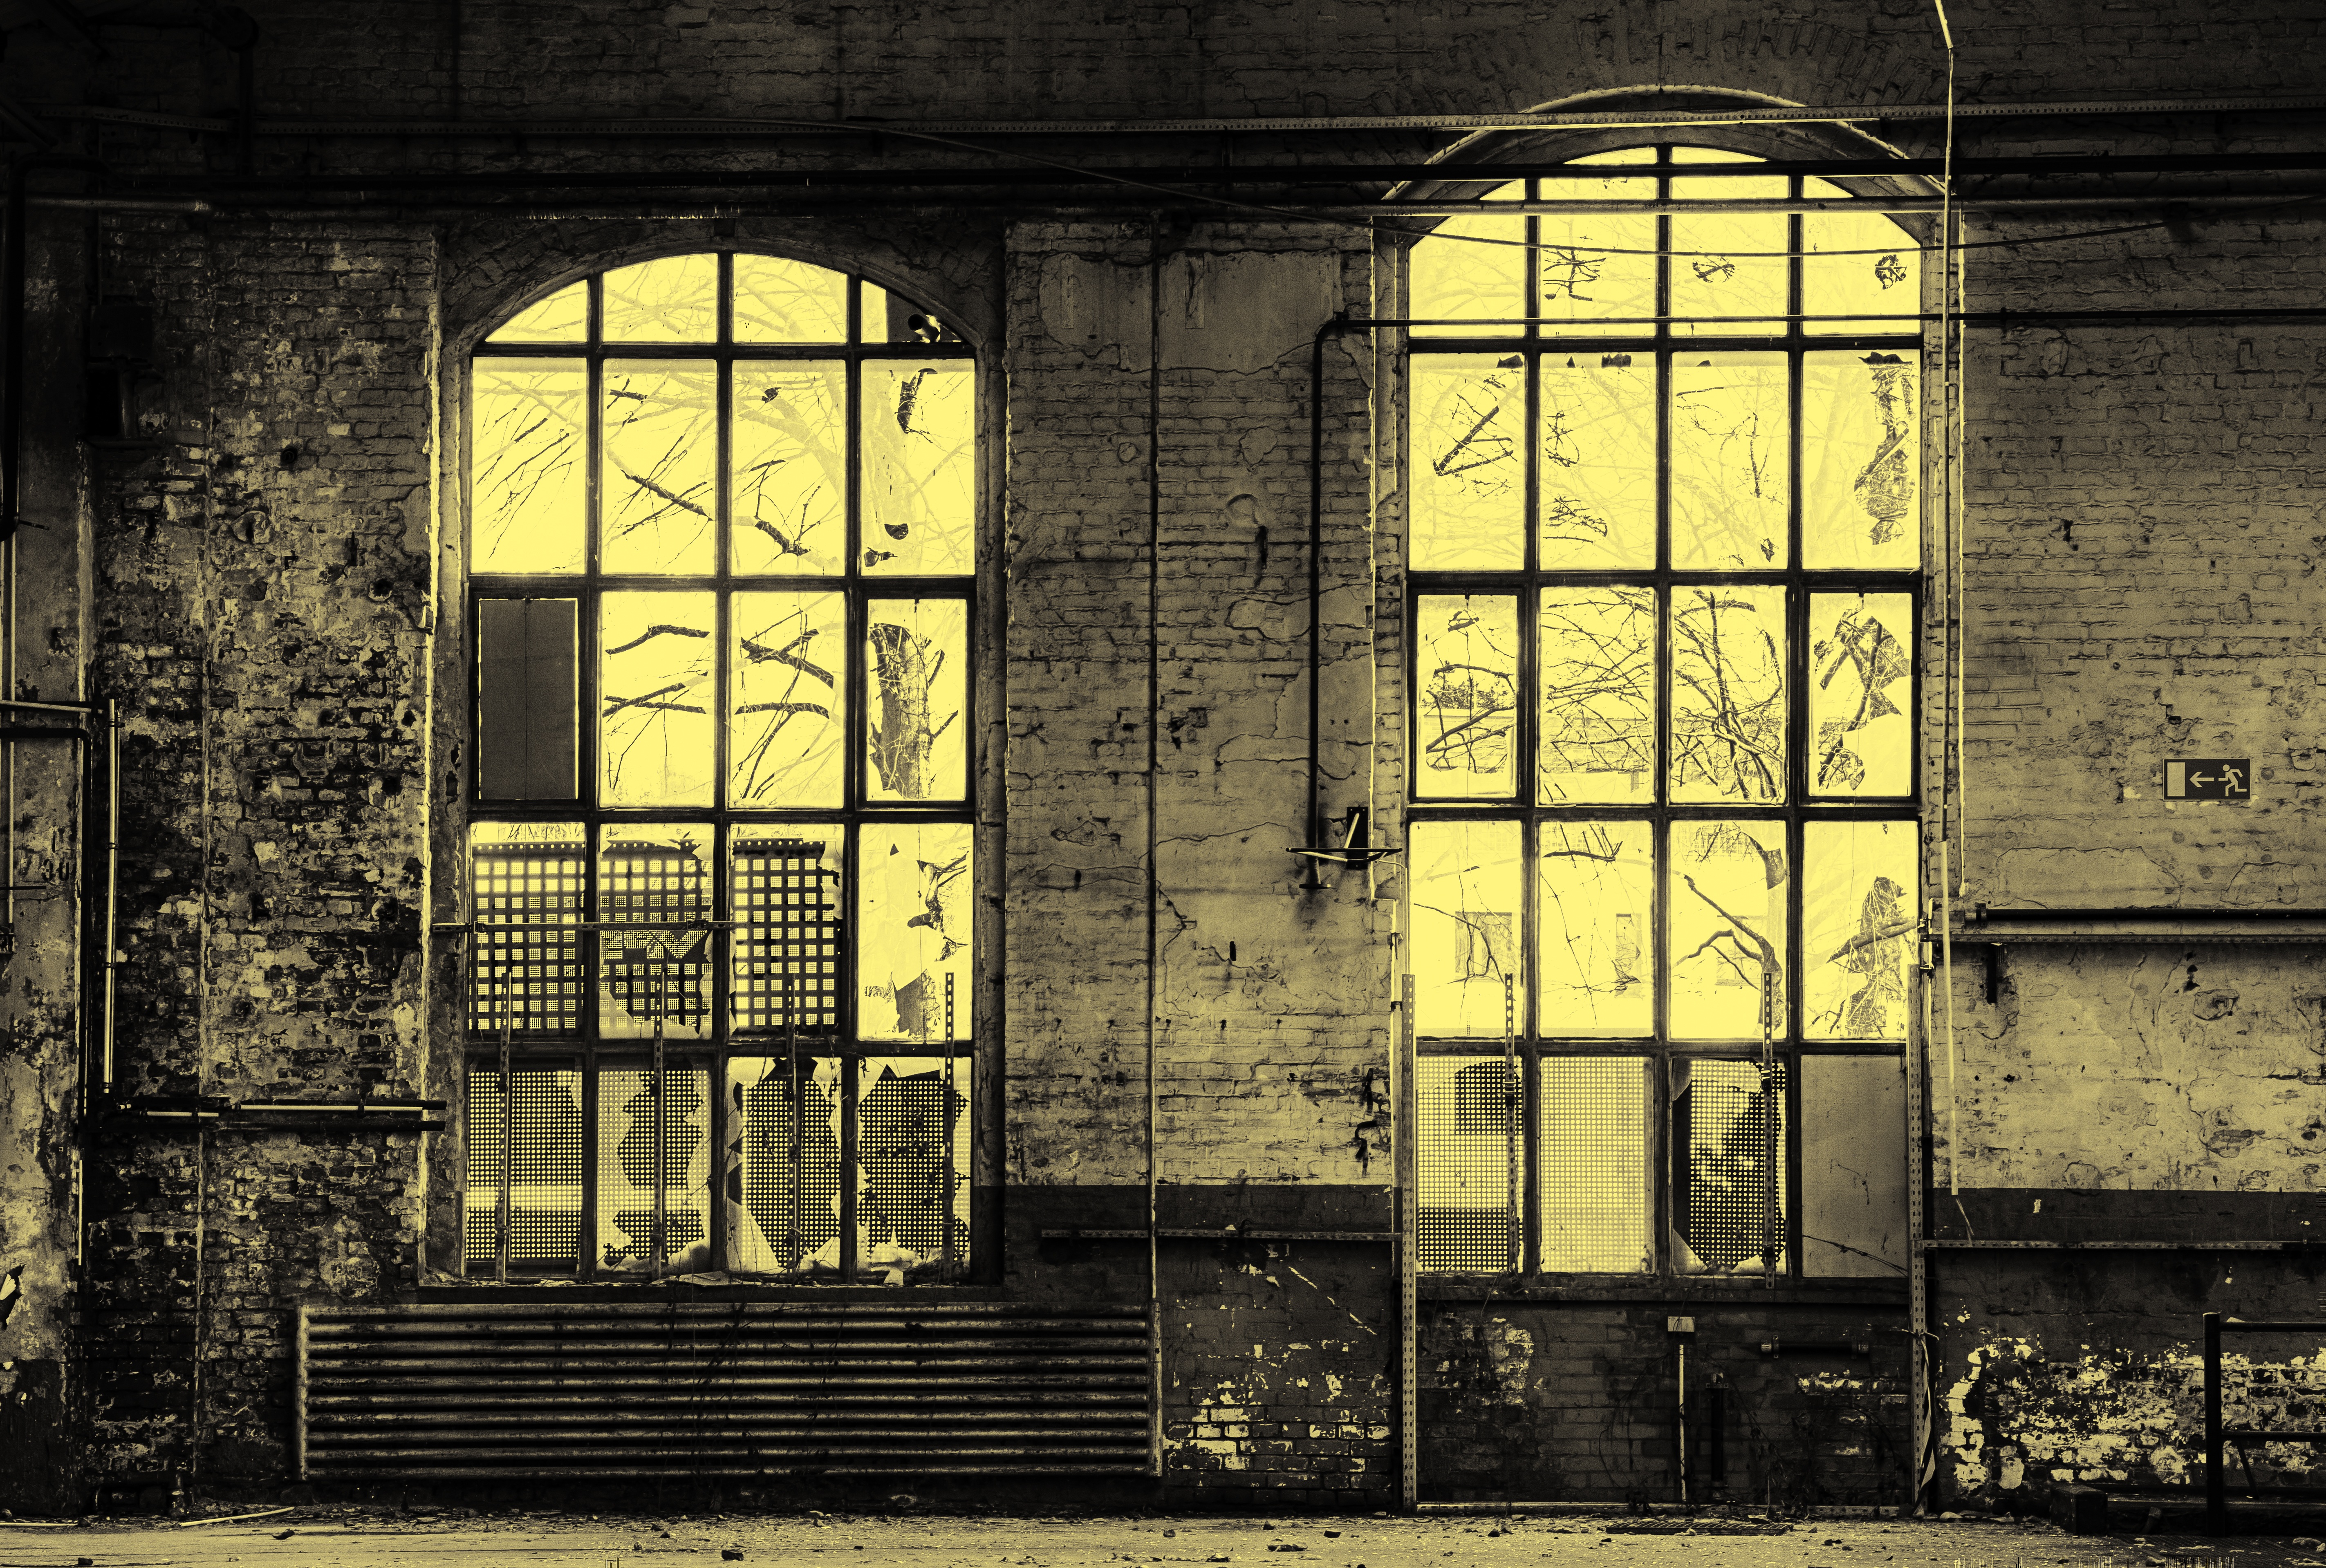
architecture, wood, street, house, window, glass, wall, color, broken, facade, factory, dirty, industry, ruin, door, interior design, translucent, symmetry, weird, history, leave, lost places, pforphoto, lapsed, old factory, run down, urban area, ancient history